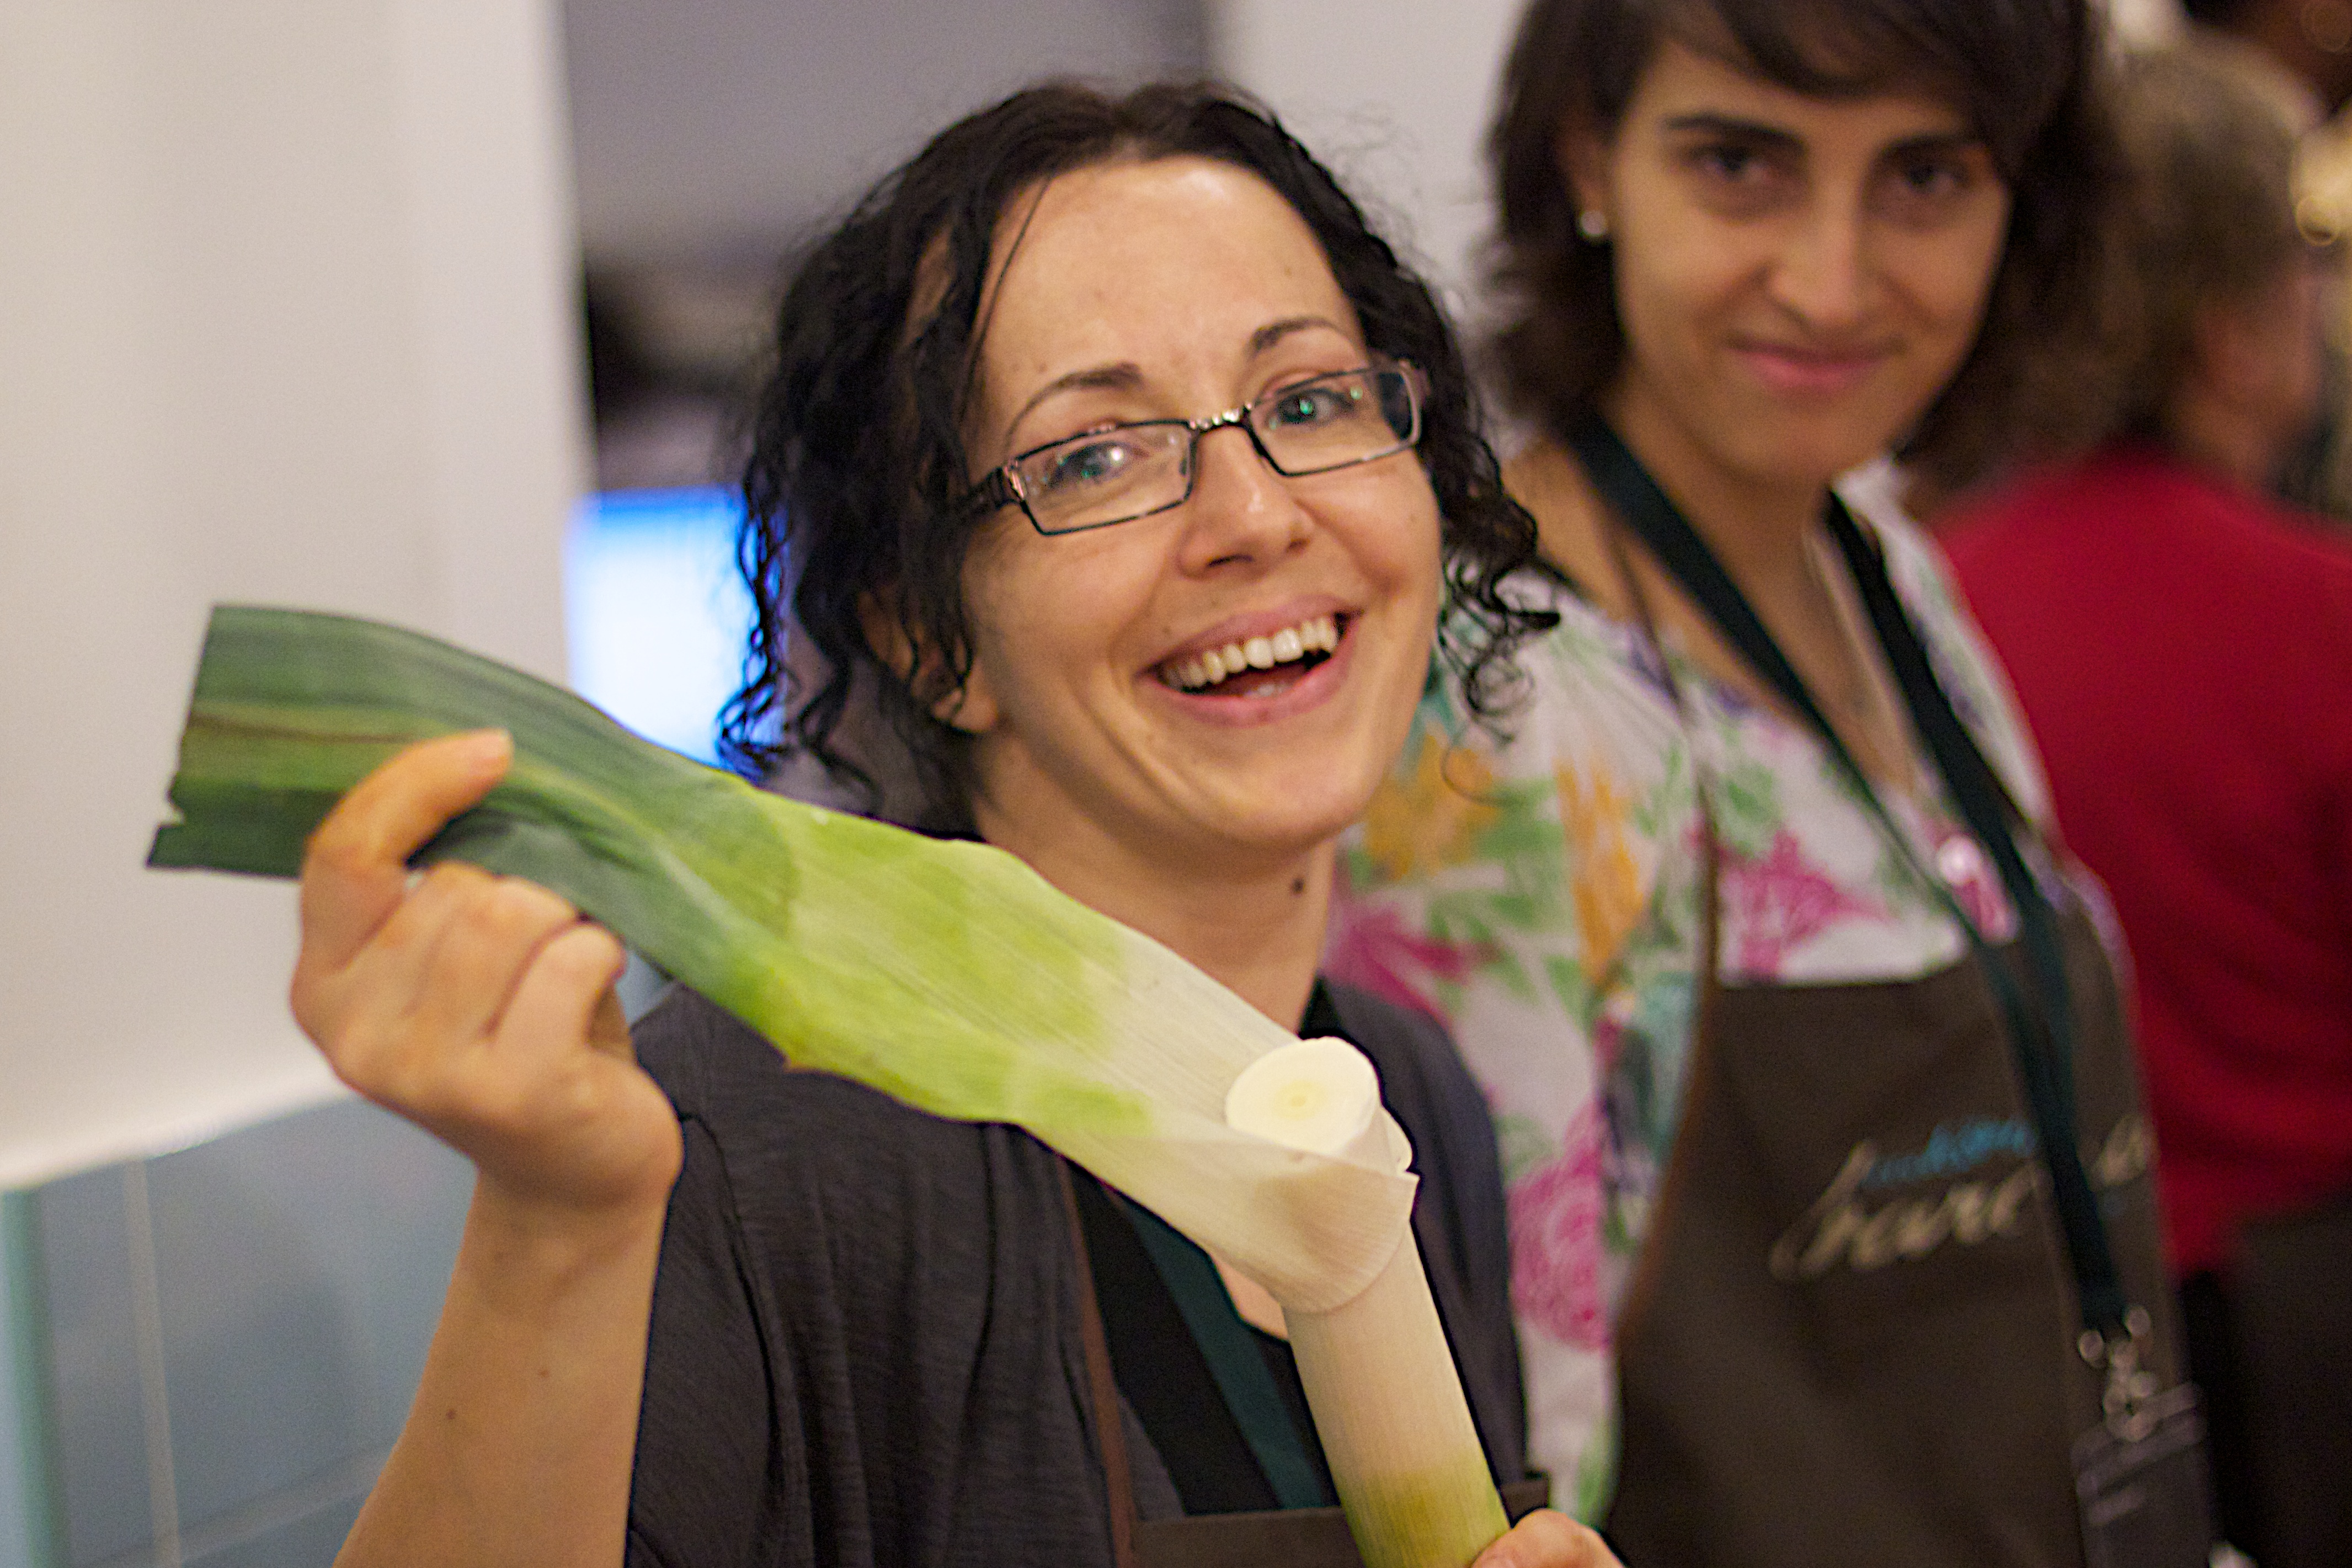
person, youth, student, professional, education, oet10, nmcfriends